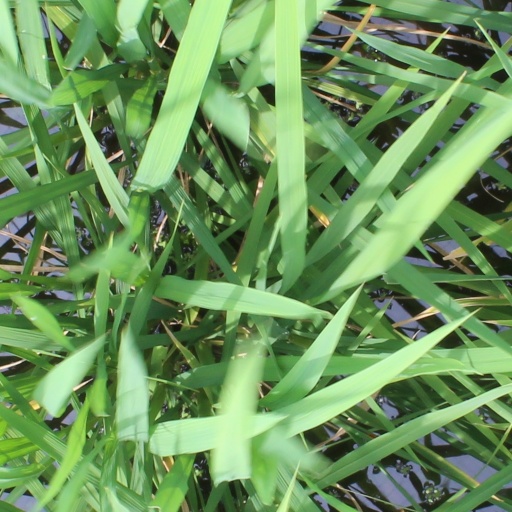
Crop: rice